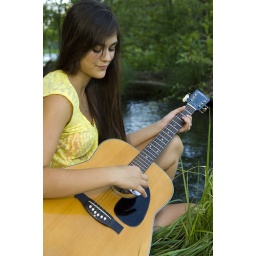
Young woman playing guitar by river in summer